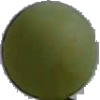
Label: Grape White 4